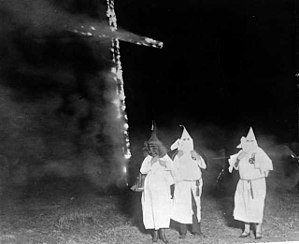
Ku Klux Klan / Galleri
Ku Klux Klan er en højreekstremistisk organisation i USA. Den er udøver af hvid magt, racisme, antisemitisme, antikatolicisme og homofobi. Klanen blev oprettet i sydstaten Tennessee af bl.a. Nathan Bedford Forrest ca. otte måneder efter Den amerikanske borgerkrig med henblik på at fratage de sorte amerikanere deres nyerhvervede borgerrettigheder. Den hemmelige forening søgte at opnå sit mål gennem terror mod den sorte befolkning og foreningens hvide modstandere i form af bortførelser, mishandlinger og drab. Medlemmerne var iført hvide kapper og hætter. Bevægelsen døde ud efter få år, da det var lykkedes ad mere legal vej at forhindre de sorte i at bruge deres stemmeret.